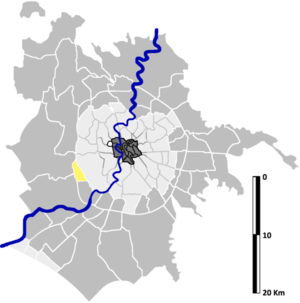
La Pisana est une zona di Roma située à l'ouest de Rome dans l'Agro Romano en Italie. Elle est désignée dans la nomenclature administrative par Z.XLIV et fait partie des Municipio XI et Municipio XVI. Sa population est de 720 habitants répartis sur une superficie de 5,24 km².